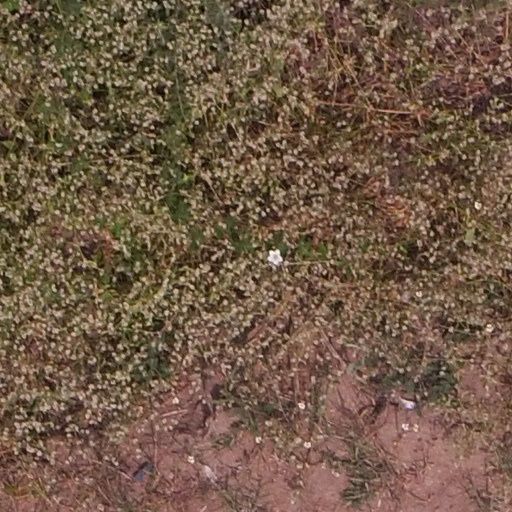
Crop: maize; corn